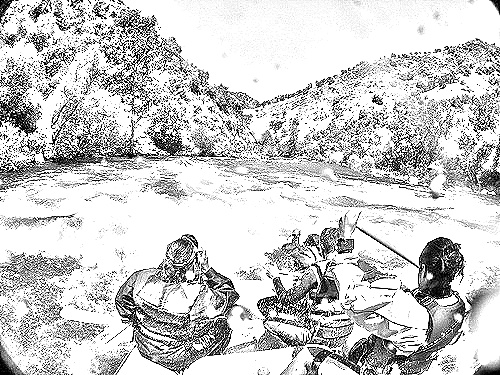
Portrait style: Sketch Portrait